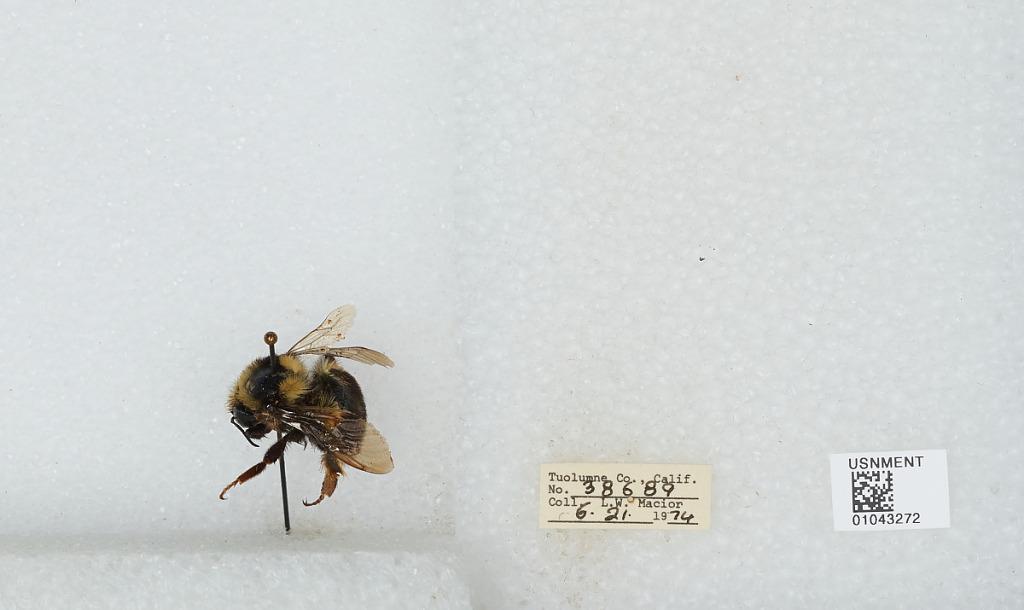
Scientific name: Bombus bifarius nearcticus
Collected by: L. Macior
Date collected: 1974-6-21
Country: United States
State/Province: California
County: Tuolumne
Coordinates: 38.02, -119.94